South African Post Office

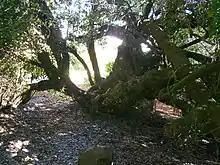
The Post Office Tree at Mossel Bay

The history of postal services in Southern Africa can be traced back over 500 years. In 1500, the captain of a Portuguese ship, Petro D'Ataide, placed a letter in a milkwood tree at Mossel Bay. He reported the sinking of three ships in his fleet, including that of Bartolomeu Dias, during a heavy storm over the Atlantic Ocean.